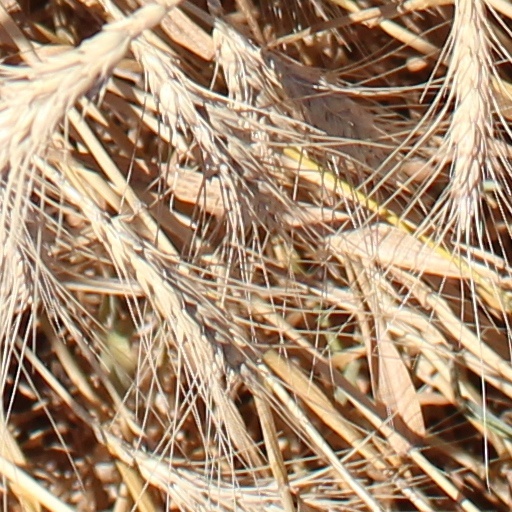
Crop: wheat